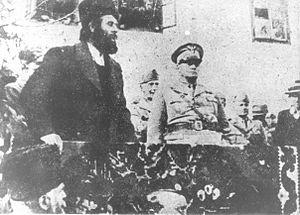
Le Front yougoslave englobe l'ensemble des opérations militaires conduites en Yougoslavie pendant la Seconde Guerre mondiale. Ce pays des Balkans devient un théâtre d'opérations du conflit mondial au printemps 1941. Le gouvernement yougoslave s'allie en effet à l'Allemagne nazie fin mars, mais il est renversé par un coup d'État deux jours plus tard. En réaction, les forces de l'Axe envahissent le royaume le 6 avril. La Yougoslavie est ensuite démembrée, et son territoire annexé ou occupé par l'Allemagne, l'Italie, la Hongrie et la Bulgarie. Deux parties du pays deviennent des États « indépendants » : la Croatie, où le mouvement fasciste des Oustachis est mis au pouvoir et installe une dictature particulièrement meurtrière, et la Serbie, où est proclamé un gouvernement collaborateur.